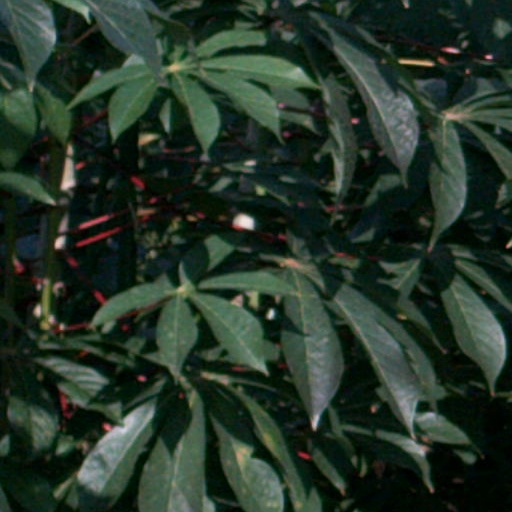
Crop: cassava